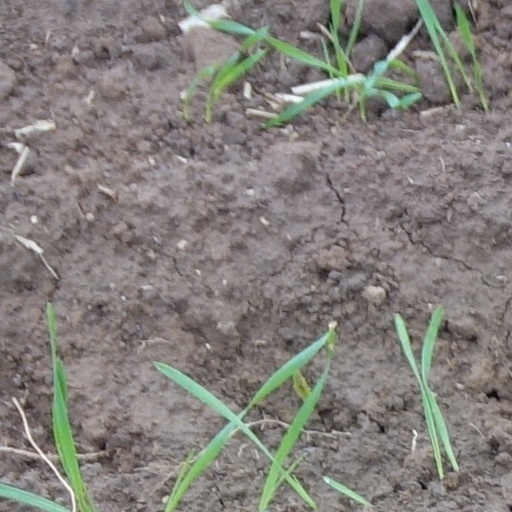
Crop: wheat